Ferritin

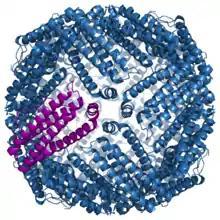
Structure of the murine ferritin complex

Ferritin is a universal intracellular and extracellular protein that stores iron and releases it in a controlled fashion. The protein is produced by almost all living organisms, including archaea, bacteria, algae, higher plants, and animals. It is the primary "intracellular iron-storage protein" in both prokaryotes and eukaryotes, keeping iron in a soluble and non-toxic form. In humans, it acts as a buffer against iron deficiency and iron overload.